San Blas Islands

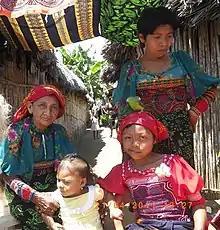
Guna family in their traditional costume

Before the arrival of Europeans, the Guna wore few clothes and decorated their bodies with colorful designs. When encouraged to wear clothes by the missionaries, they copied these designs in their molas, which they wore as clothing.